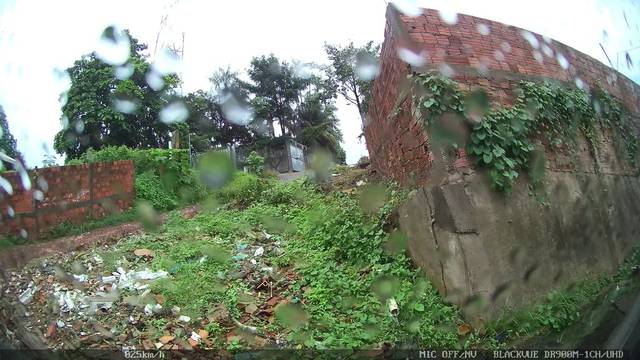
Region: Brazil
Coordinates: -2.555, -44.233